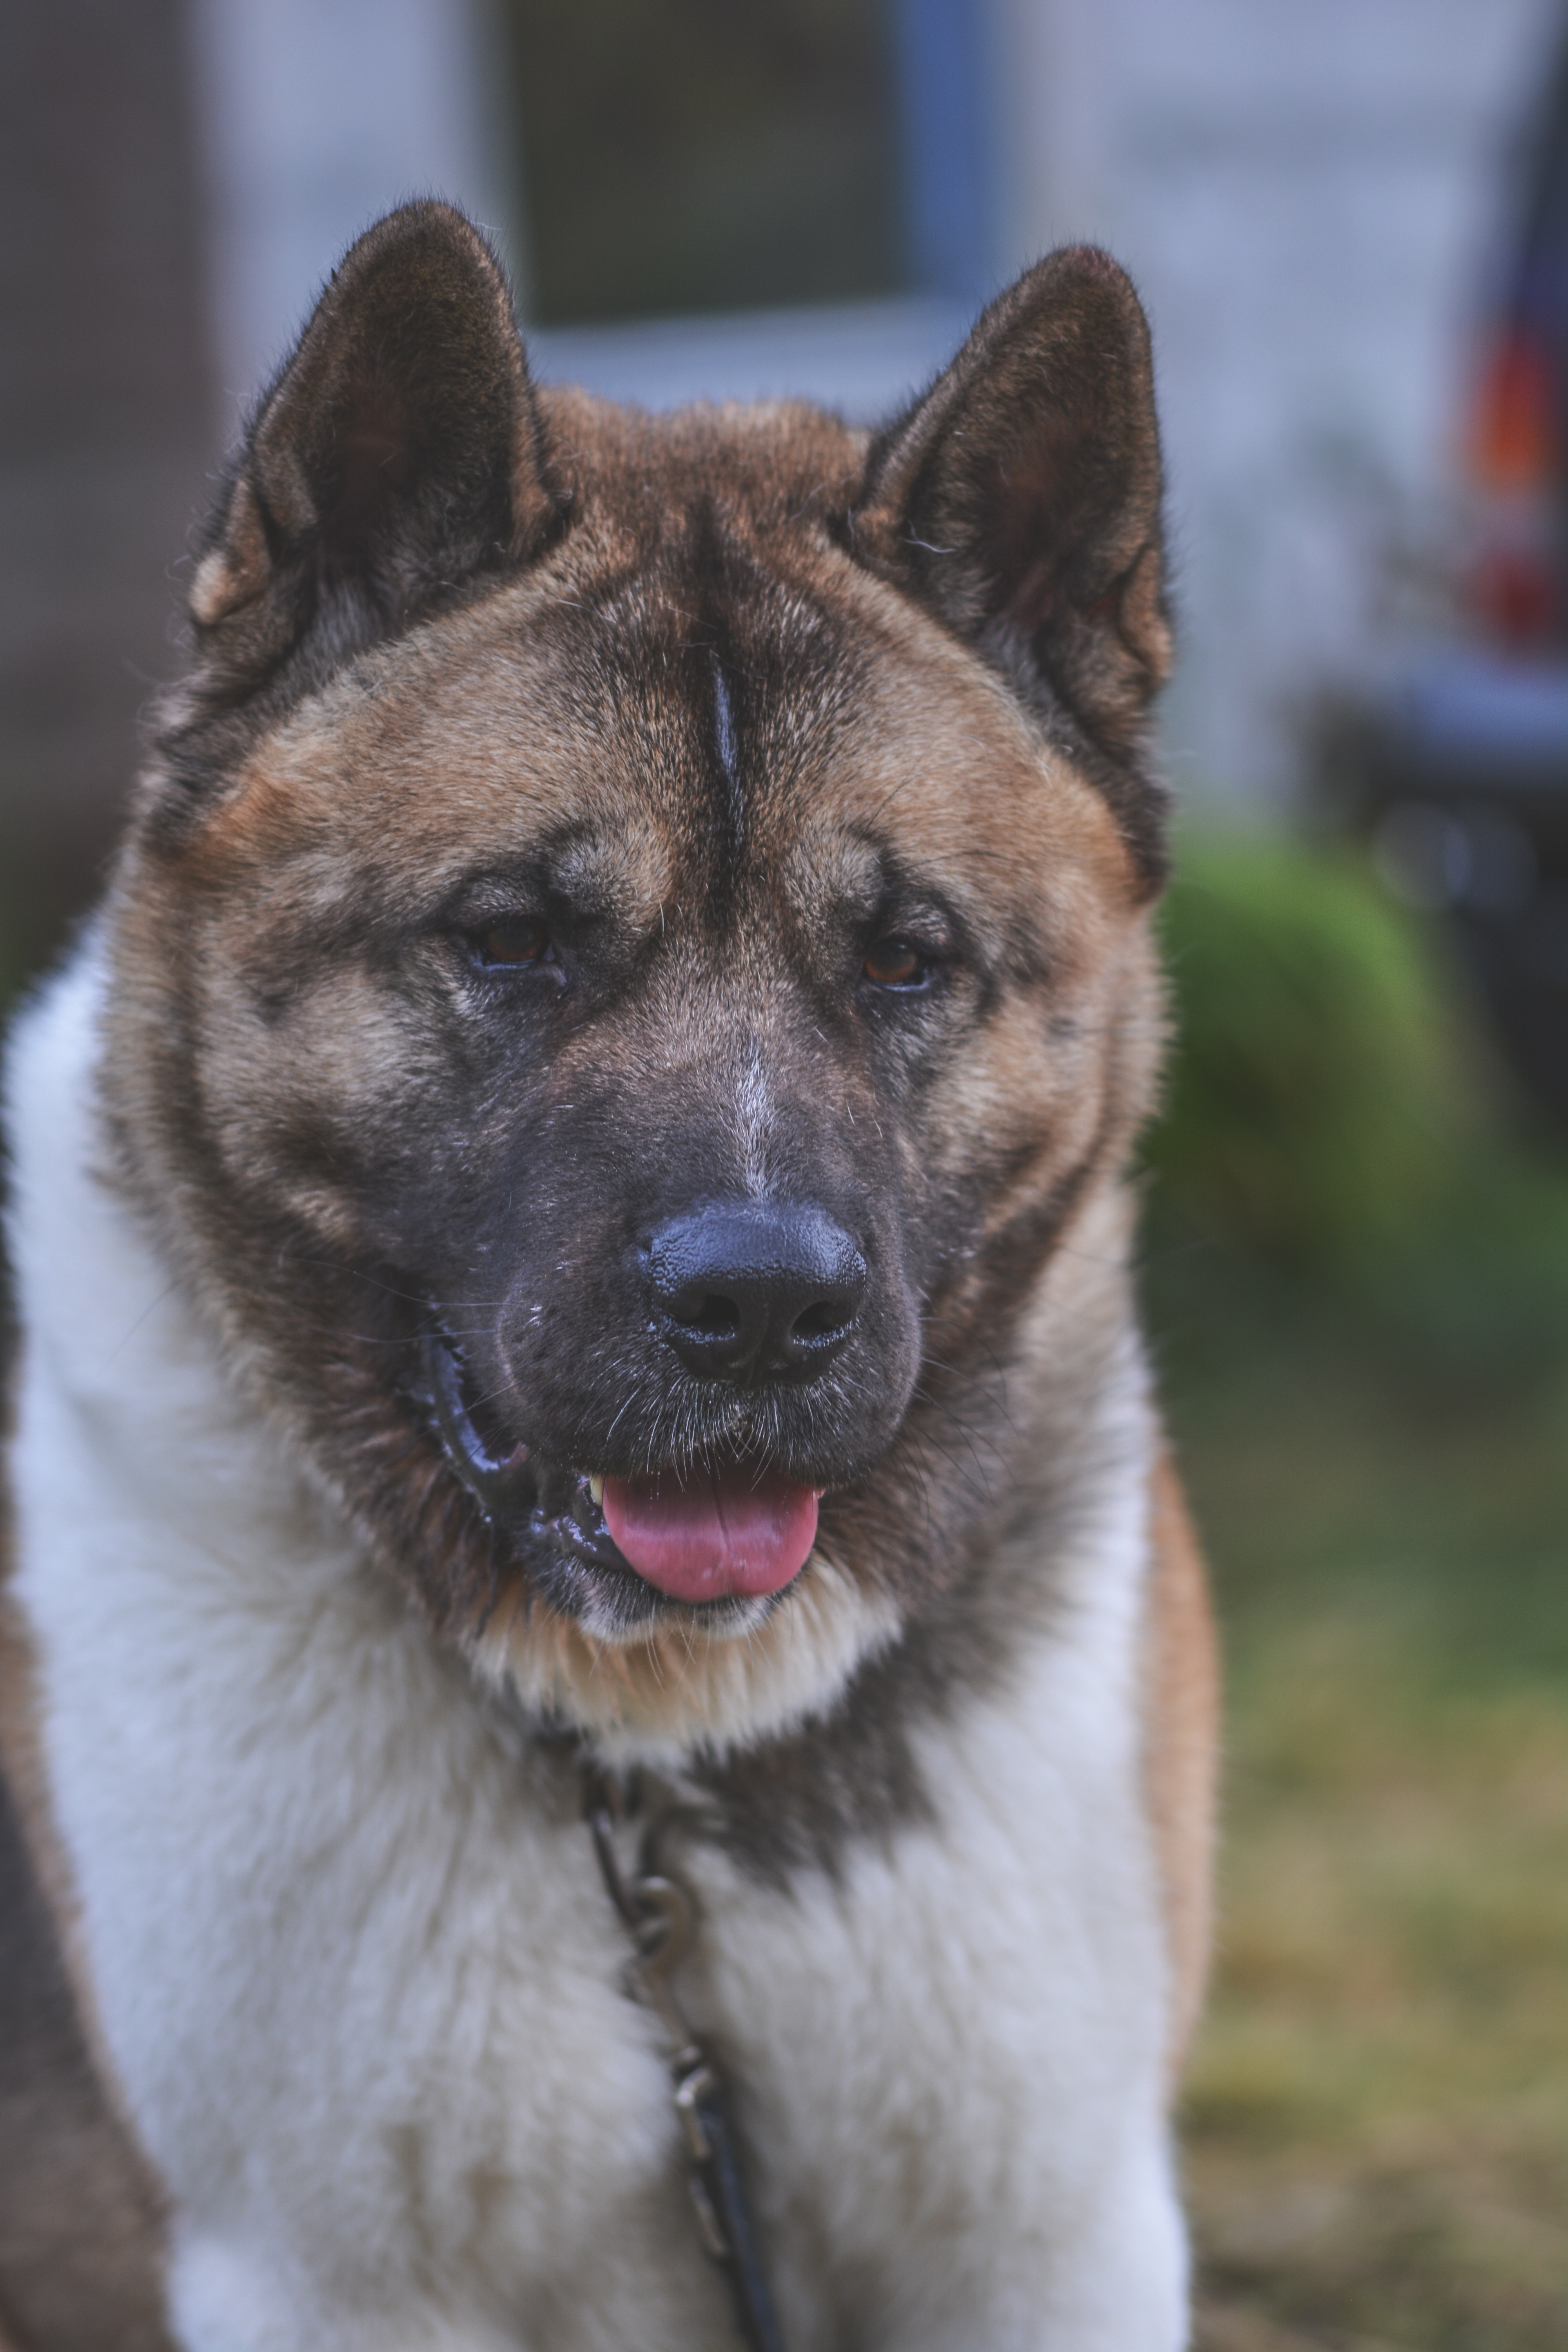
puppy, dog, animal, cute, canine, looking, pet, fur, portrait, young, mammal, sit, close up, outdoors, eyes, vertebrate, domestic, adorable, dog breed, akita, breed, purebred, pedigree, akita inu, korean jindo dog, shikoku, dog like mammal, saarloos wolfdog, wolfdog, czechoslovakian wolfdog, carnivoran, dog breed group, greenland dog, east siberian laika, west siberian laika, j mthund, dog crossbreeds, norwegian elkhound, caucasian shepherd dog, east european shepherd, eurasier